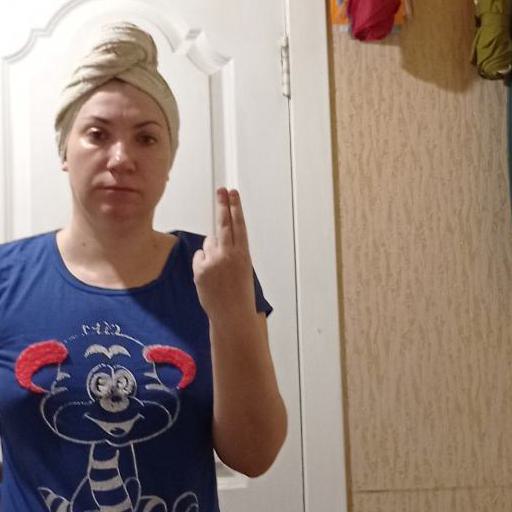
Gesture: two_up_inverted